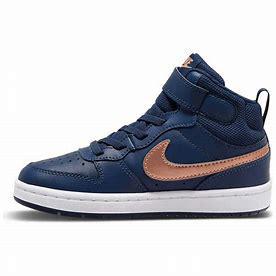
Brand: Nike
Model: Court Borough Mid 2